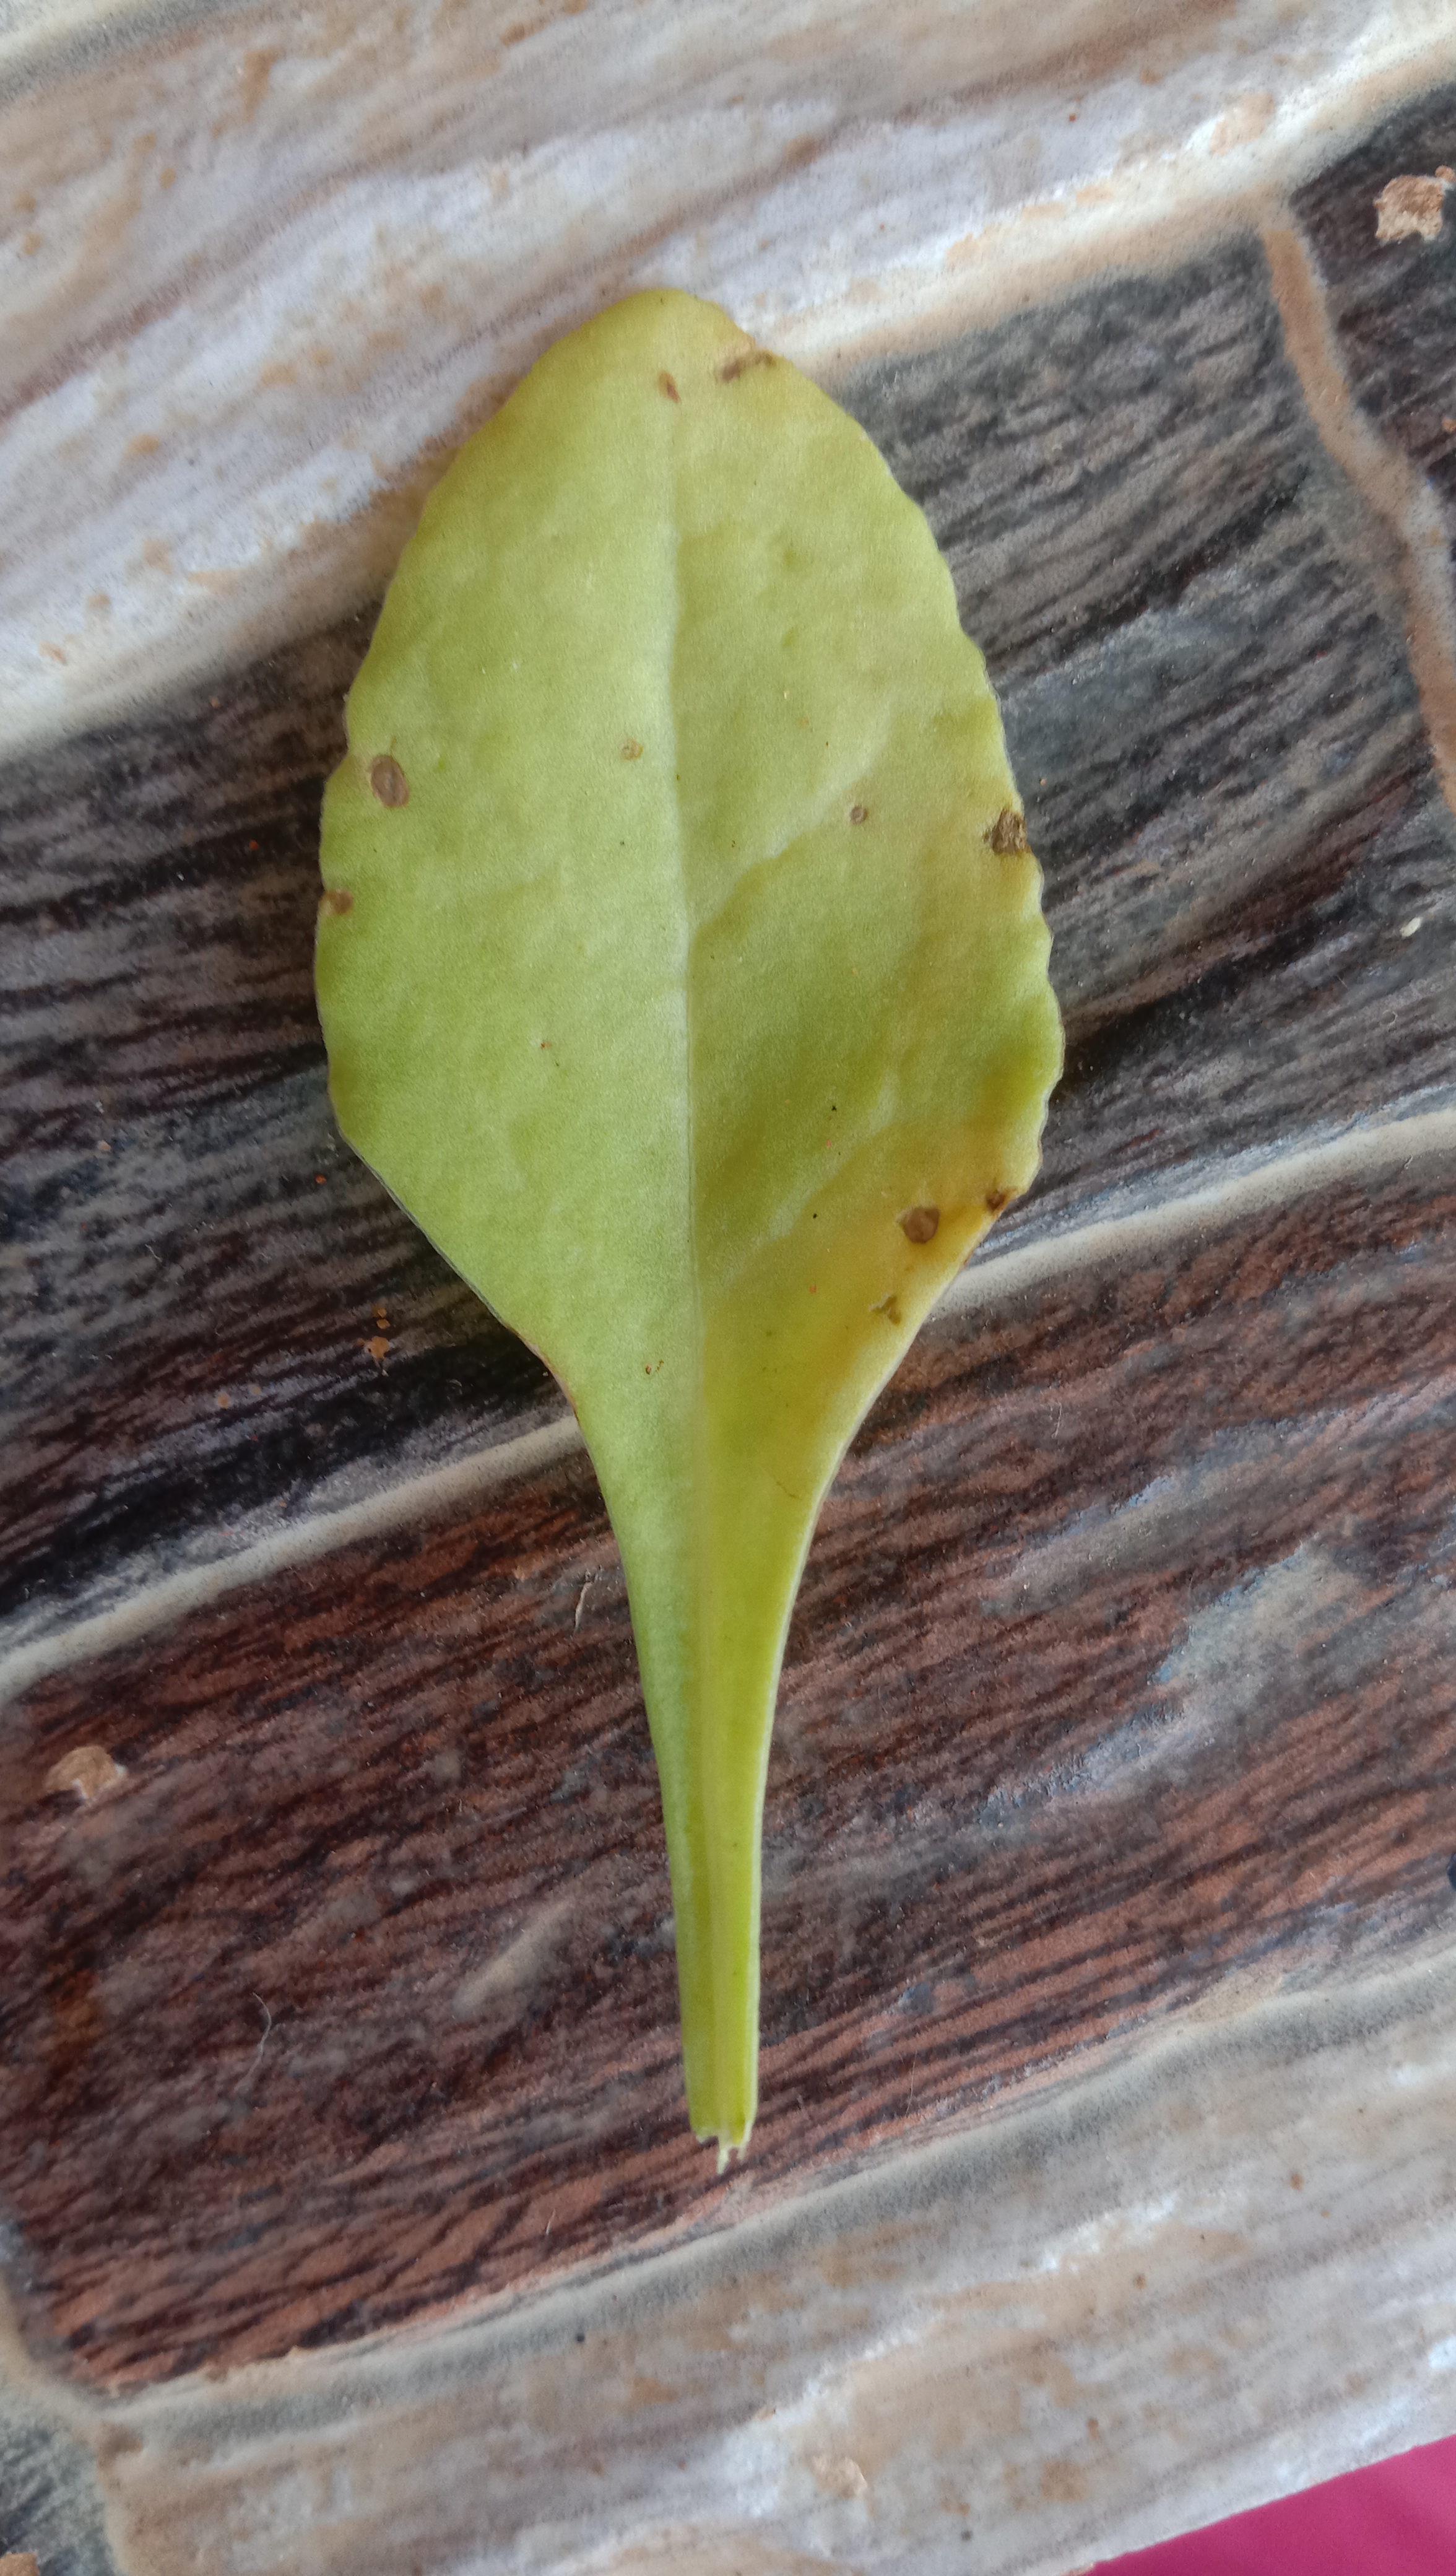
Plant: Palak(Spinach)